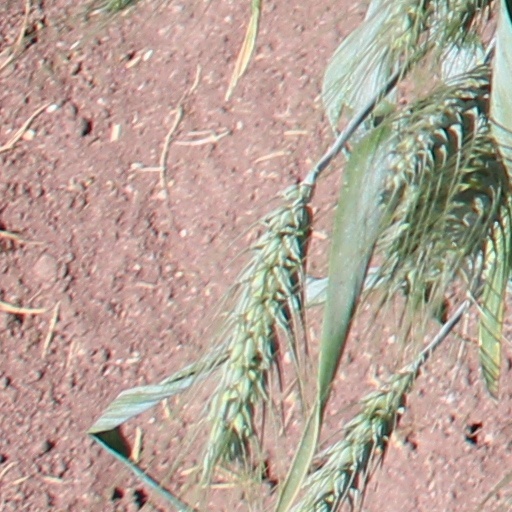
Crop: wheat